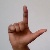
The image shows a hand gesture representing the letter 'L' in Indian Sign Language.